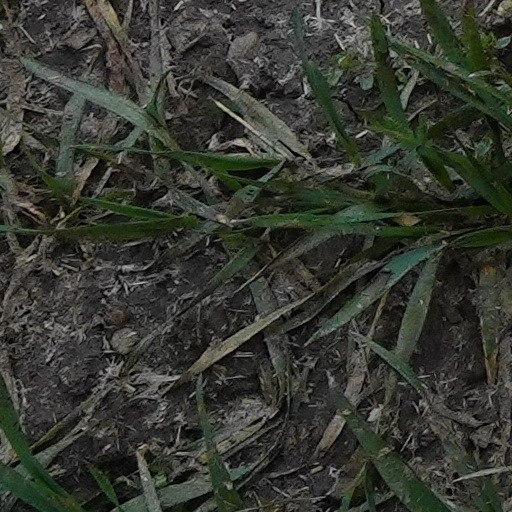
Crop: wheat